Hamim Tohari

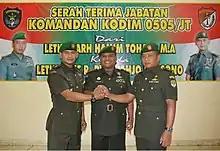
Hamim Tohari (right) at the handover ceremony of the Commander of the East Jakarta Military District.

After graduating from the Indonesian Military Academy, Hamim was posted as a platoon commander in the 3rd Air Defense Artillery Battalion. He was then transferred to the Special Forces Command after undergoing commando training and served in the command's operational staff. He later returned to the 3rd Air Defense Artillery Battalion as a junior officer after several years in the Special Forces Command. He was then ordered to attend a battery commander preparation course for several months in 2000 before serving as a battery commander in the battalion. He was moved to head the battalion's operational section for a few months.